Brian Bowen

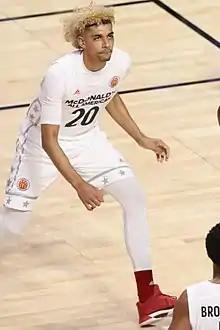
Bowen at the 2017 McDonald's All-American game

Bowen played at Arthur Hill High School in Saginaw, Michigan, before transferring to La Lumiere School in La Porte, Indiana, in 2015. He had three points in the 2017 McDonald's All-American Boys Game. As a senior at La Lumiere, he had averaged 22 points per contest, while leading his team to a national championship at the Dick's Sporting Goods high school tournament. In the 2017 Jordan Brand Classic, he scored a game high 26 points, including 6-of-7 from beyond the arc, and was named co-MVP.